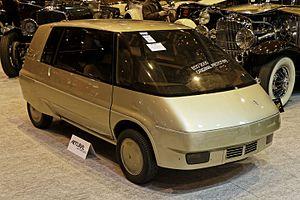
Citroën Eco 2000 est un concept-car Citroën présenté au salon de Paris 1984.